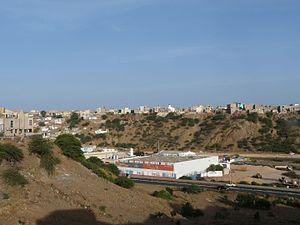
Praia (Cap-Vert)